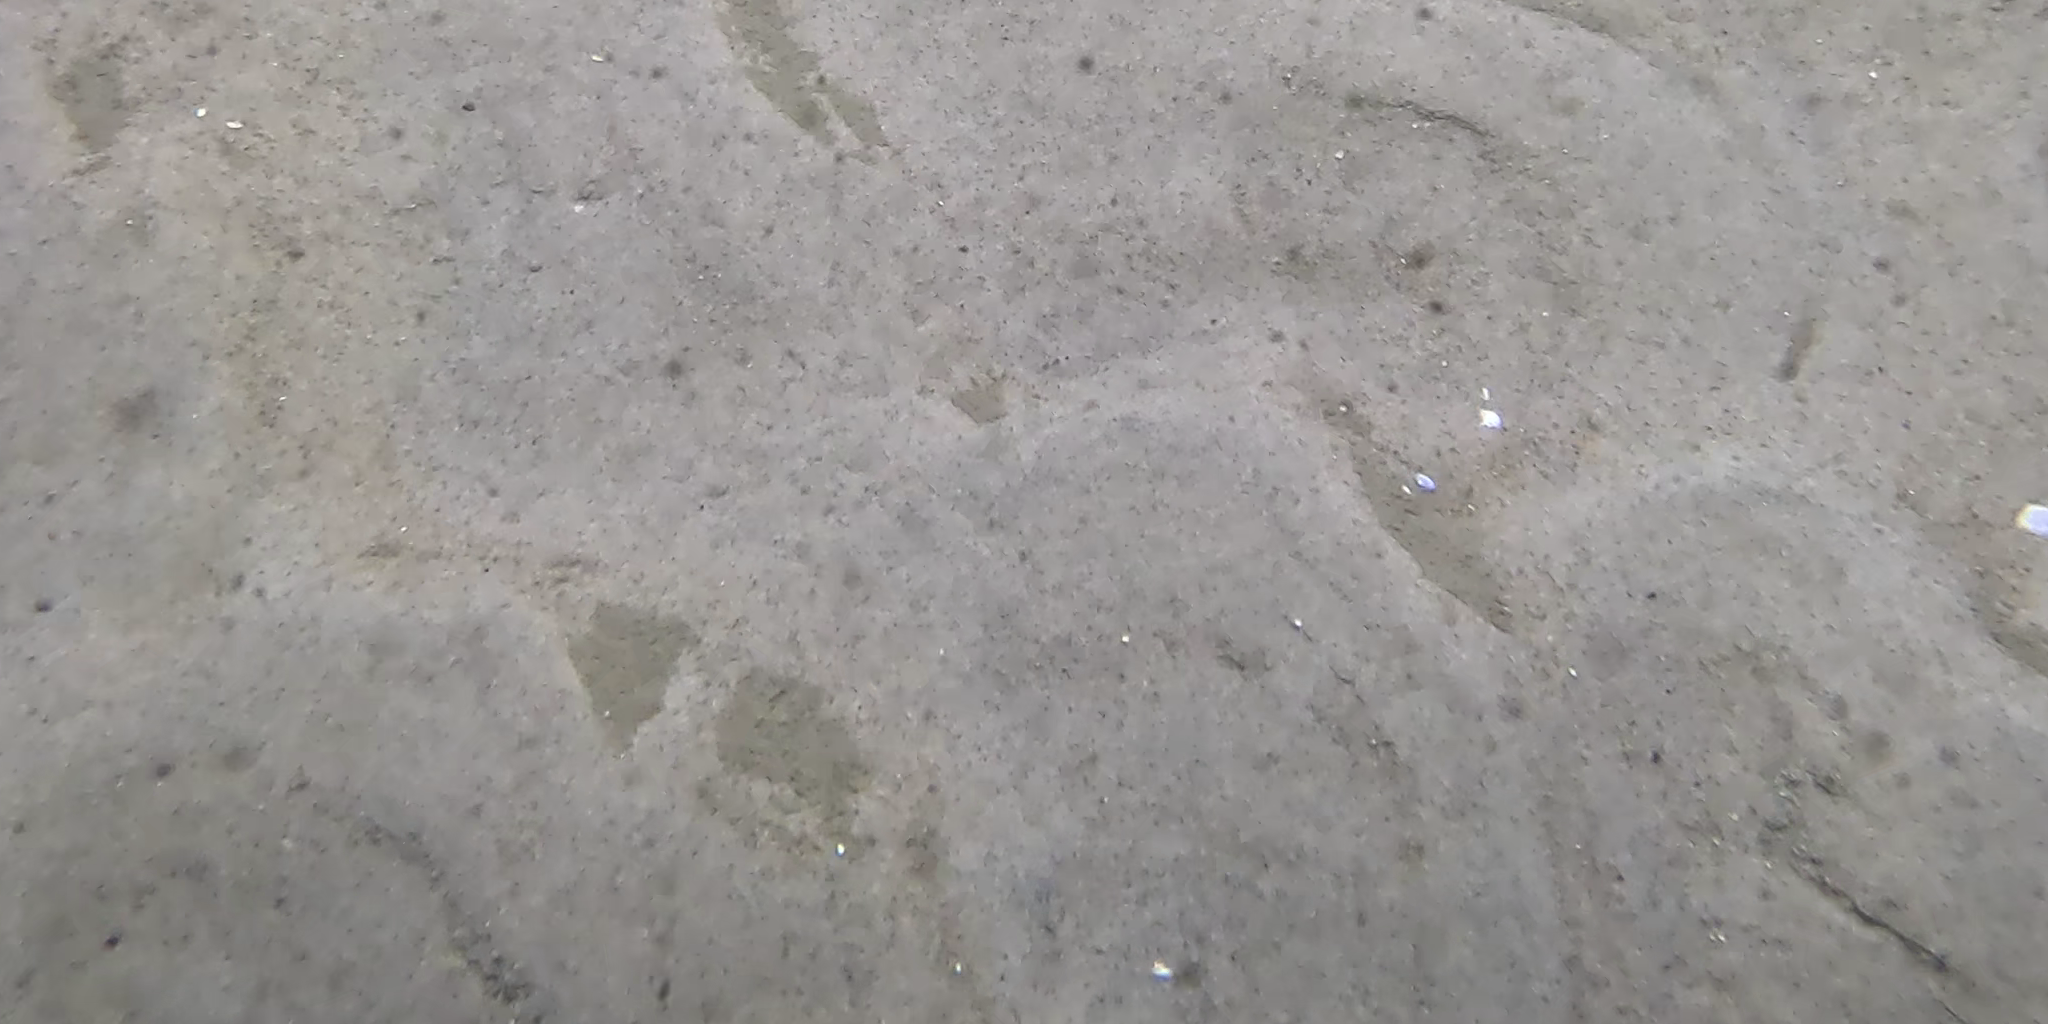
Seabed habitat: sand